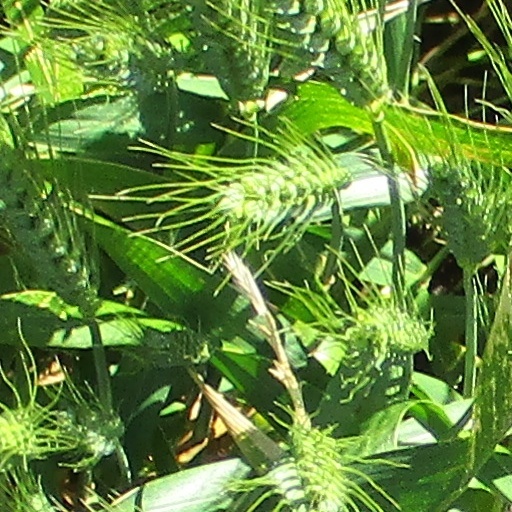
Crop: wheat